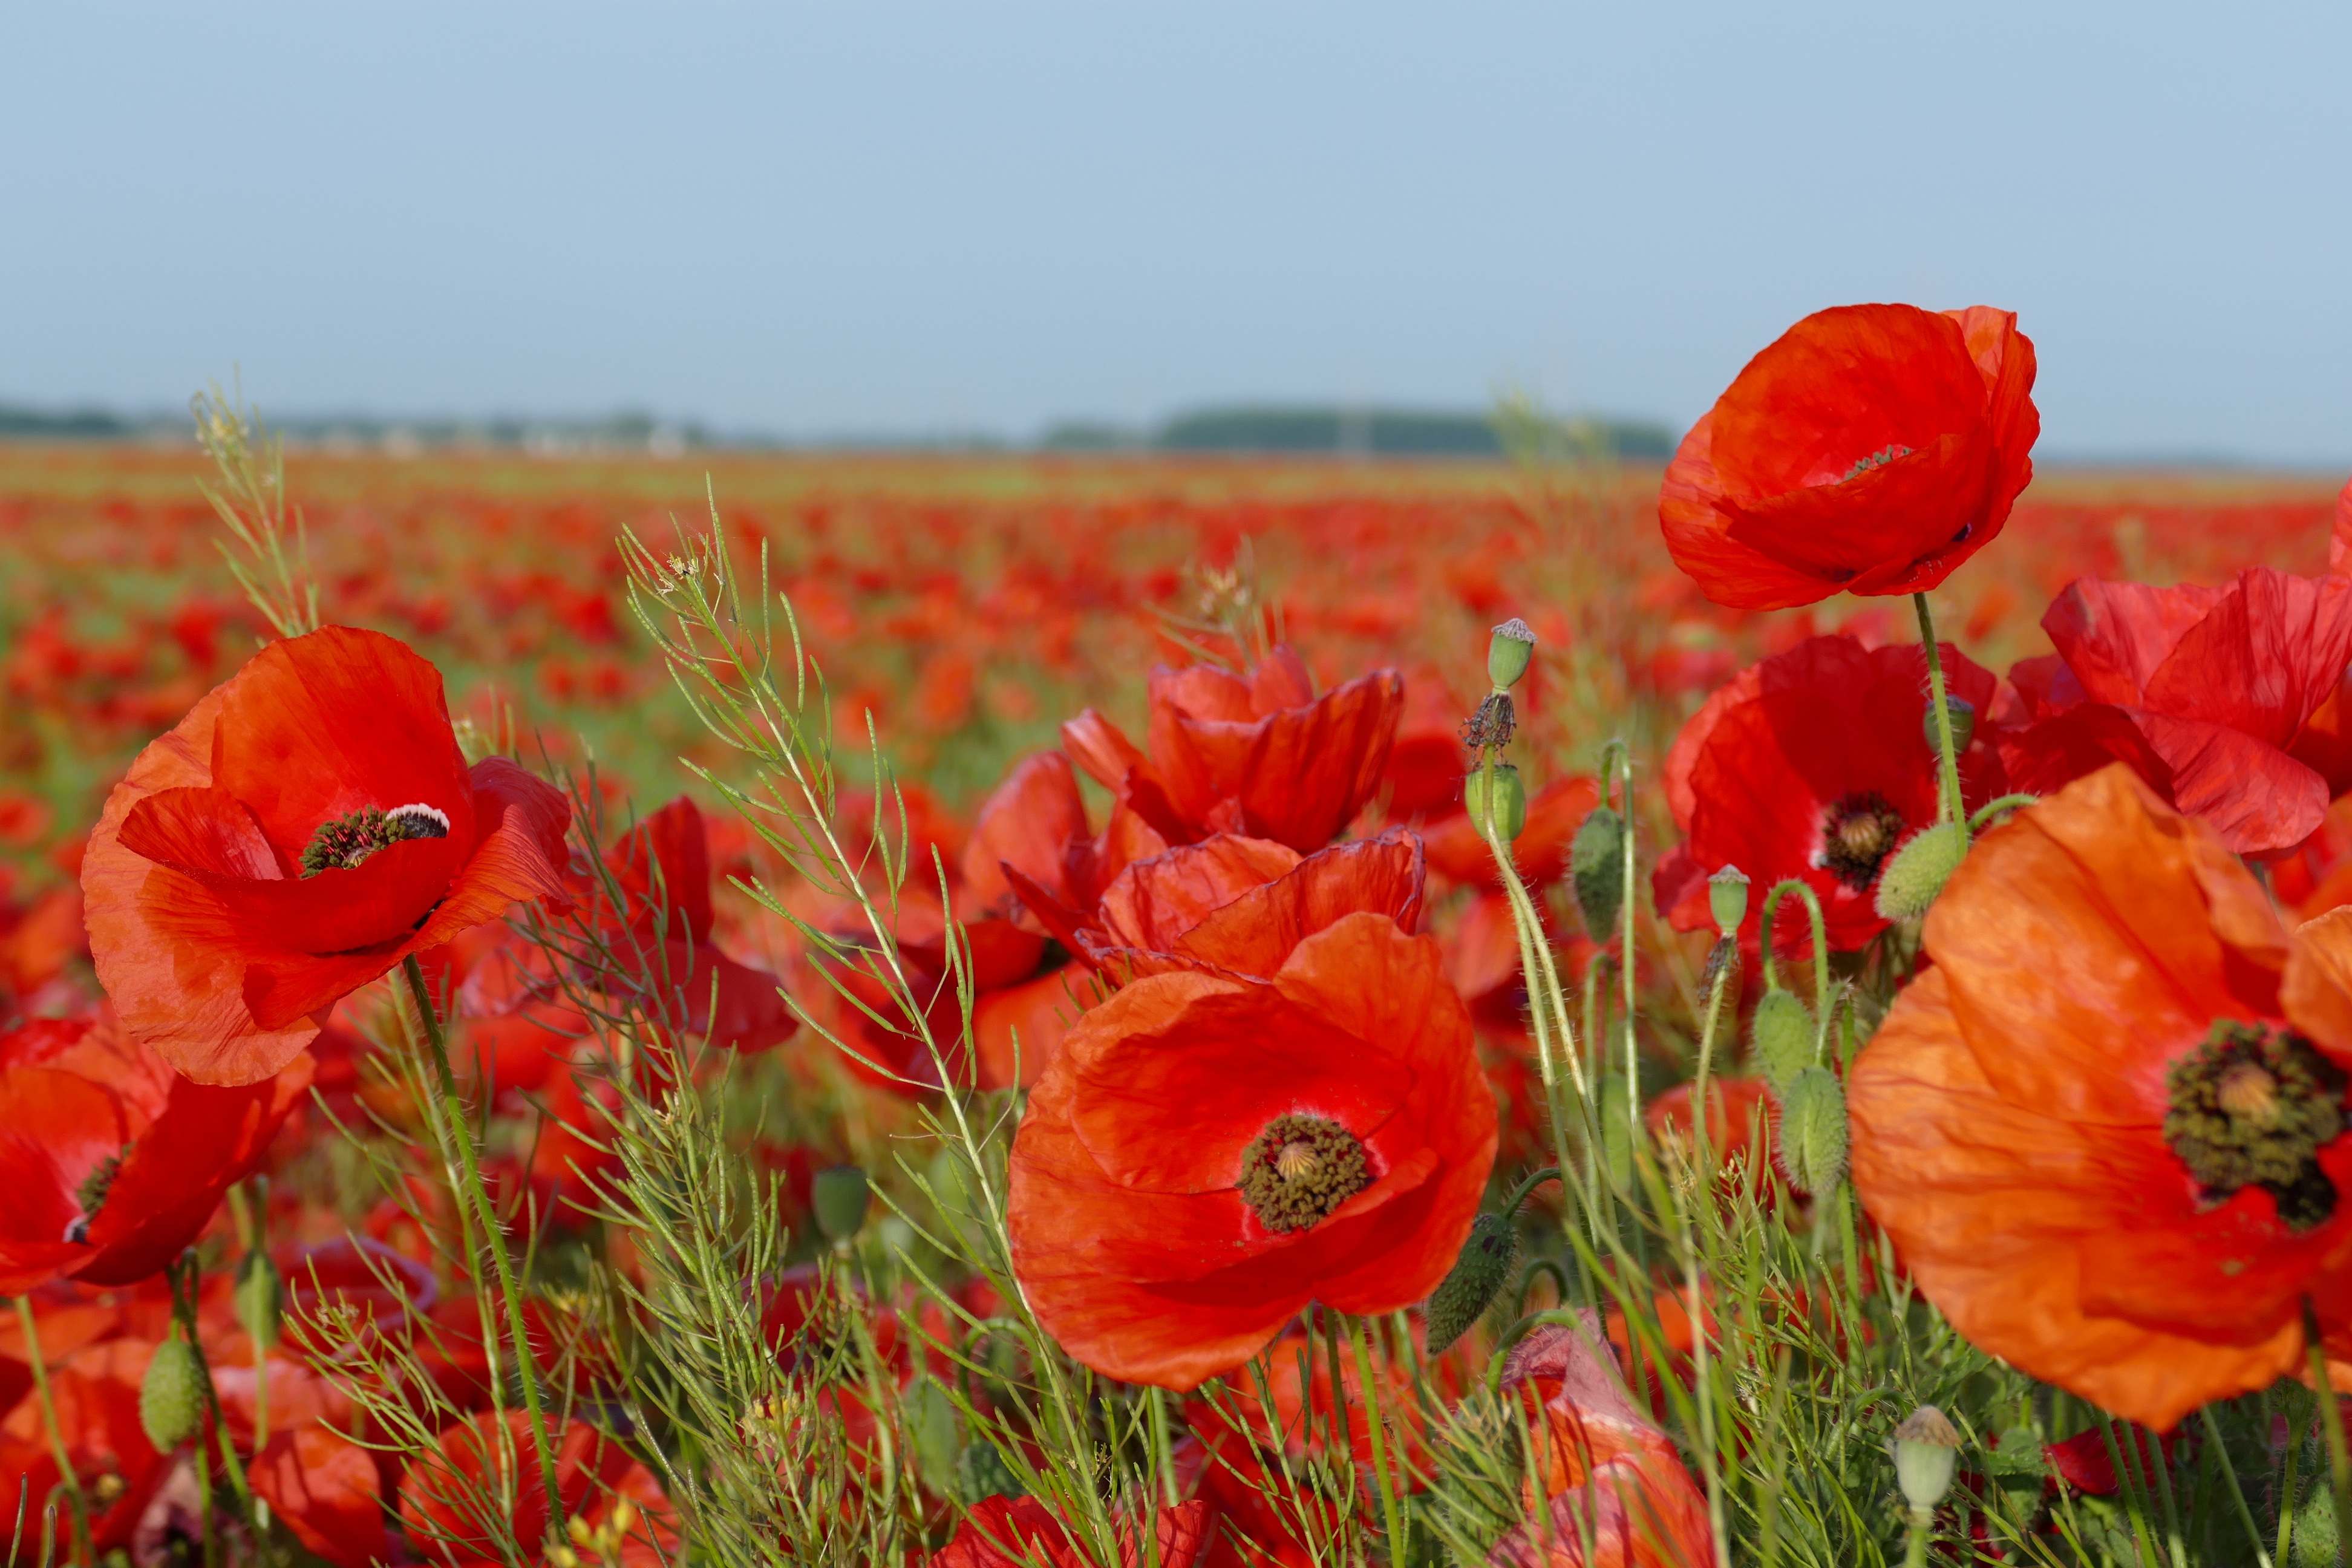
landscape, sky, field, meadow, flower, petal, spring, red, wildflower, flowers, fields, poppy, poppies, coquelicot, flowering plant, commodity, field of poppies, plant stem, ecoregion, poppy family, blooming poppies